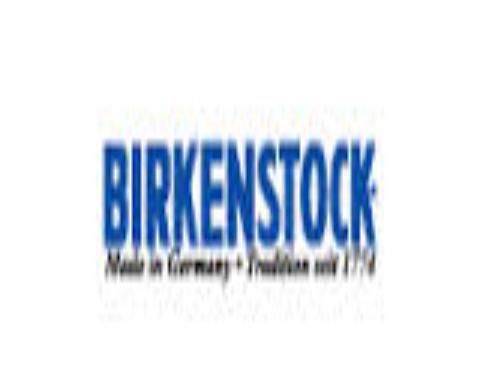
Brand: Birkenstock
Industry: Clothes